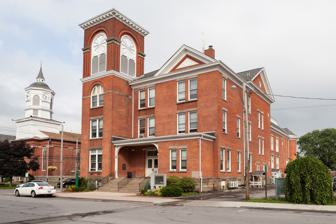
Building: Fredonia Opera House
Country: United States of America
Year built: 1891
Fredonia Village Hall and Opera House, July 2015 The 1891 Fredonia Opera House is located in the Village Hall , in downtown Fredonia , New York at 9-11 Church St.  Currently a year-round performing arts center, it offers a variety of live performances, presents a cinema series of first run Independent and foreign films, and serves as a rental venue for community meetings, debates, weddings and performances. Building design The architect of the Village Hall was Enoch A. Curtis . Well known in this region, he used what has been termed " Queen Anne eclectic style" for the exterior of the structure as well as for the interior office spaces. In the Opera House, however, he allowed himself freer rein. Elements of major classical theatres in Europe and New York were freely adapted and, with the aid of new (at that time) technology, produced with relatively inexpensive and readily available materials. The graceful curve of the horseshoe balcony, the wood-turning decorating the boxes and the front of the balcony, as well as the large, ornate, pressed-metal proscenium, were all echoes of world-renowned theatres. These elements are all still present in the restored theatre. Originally, the hall had a frescoed plaster ceiling, but that succumbed to water damage and in 1903 was replaced by the current tin ceiling, also now refurbished.  Remodeling occurred several times. During the first decade of this century the original gas lighting was gradually replaced by electric. In 1926 the original folding wooden chairs were replaced by larger Heywood-Wakefield seats, many of which are still in place. New stairs to the balcony were installed, as was the current projection booth. New motion picture equipment was added and some time later the house windows, now revealed, were plastered over. There were, however, long periods of neglect, and by 1981 the Opera House had deteriorated so badly that it had to be closed. Grand opening The opening of the Opera House in April 1891 was a gala affair at which smartly dressed guests from throughout the region were treated to a rousing performance of Josephine, Empress of the French. The evening also was the realization of a dream for Village officials whose plans for an imposing municipal building overlooking Barker Commons (the Village Square) had, from the beginning, included an Opera House. This was a dream shared by many late 19th-century communities where it was felt that, with the coming of the railroads, their relatively isolated citizens could now have access to performing arts and other events formerly available only in major cities. Fredonia's Opera House was an exceptionally large and elegant community theatre able to support such a wide range of activities that, for almost 100 years after opening night, virtually every citizen's life was in some way enriched. Attracted by the excellent acoustics, many of the best late 19th and early 20th century entertainers performed and brought troupes here. The stage was graced by such well known personalities as Clara Morris , James O'Neill and Pat Rooney. With a blend of professional and local talent, there were minstrel shows and light opera and dramatic offerings including Hamlet, Mrs. Wiggs of the Cabbage Patch, Ten Nights in a Barroom and Uncle Tom's Cabin. There were musical recitals and political oratory, graduations and religious services, and demonstrations of wrestling and cooking. Elderly Fredonians recall participating in talent shows featuring tap dancing and singing. From the first decade of the 20th century on, however, there was an increasing presence of motion pictures and, after 1926, while live performances continued, movies dominated. Restoration In 1983 a plan to demolish the building engendered public outcry. The Fredonia Preservation Society came into existence in response to this threatened demolition and lobbied for the building's rehabilitation. In 1985 Village Trustees, in a reprise of the financial technique used to construct the building, decided to float a bond to renovate its administrative portions, and that decision was overwhelmingly supported in a public referendum. At that time, the Society committed itself to raising funds to rehabilitate the Opera House. Funding was accomplished by a locally conducted capital construction campaign, an Environmental Quality Bond Act grant through the New York State Office of Parks, Recreation and Historic Preservation , several smaller state grants, help from the Gebbie Foundation and from the Village itself. Throughout, significant amounts of volunteer contributions of labor and material helped. Approximately $900,000 was raised, and after a nearly ten-year restoration process, the Opera House is now open and for another century of public service as a multi-purpose community cultural center. External links Fredonia Village Offices Fredonia Opera House 42°26′27″N 79°19′56″W / 42.4409°N 79.3323°W / 42.4409; -79.3323